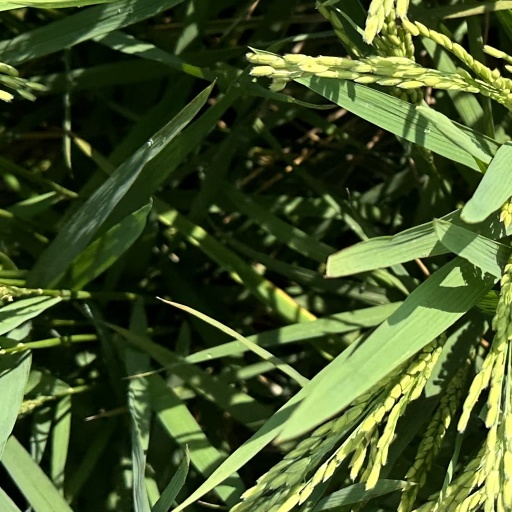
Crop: rice